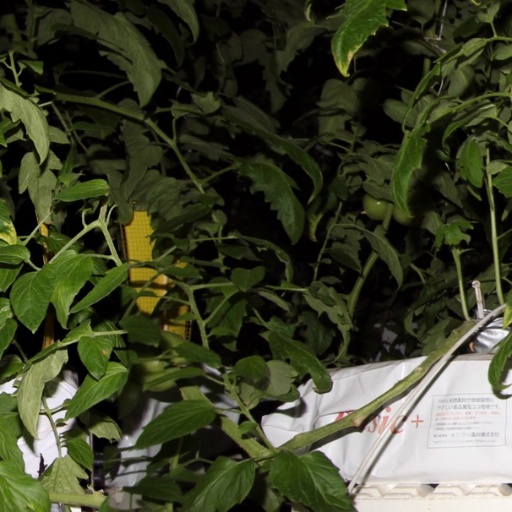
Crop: tomato